HMCS Fredericton (K245)

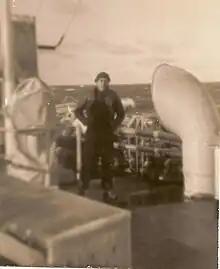
Seaman Fernand Beaupré aboard HMCS "Fredericton" (1944)

"Fredericton" was built for a crew of 85 including the commanding officer and five other officers. From 8 December 1941 to 1 July 1942 she was commanded by Acting Lieutenant Commander (LCdr) J.H.S. MacDonald of the RCNR. LCdr J.E. Harrington of the RCNVR commanded her from 2 July 1942 to 20 July 1944 and Lieutenant J.C. Smythe of the RCN commanded her from 21 July 1944 until she was decommissioned on 14 July 1945. MacDonald also served on two other corvettes, from February to December 1941 and from March to April 1943.